Jakob Bartsch

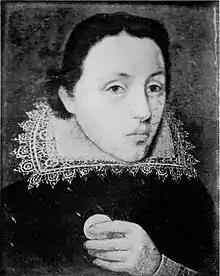
Jakob Bartsch

Jakob Bartsch or Jacobus Bartschius ( – 26 December 1633) was a German astronomer.